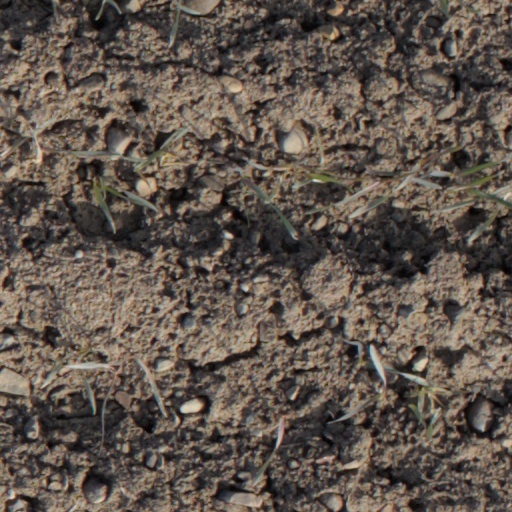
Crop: wheat